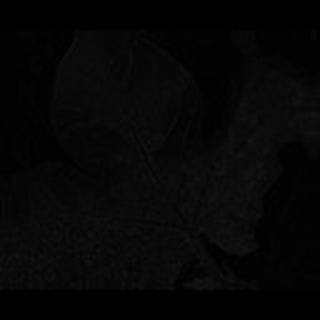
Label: cotton_aphids